Right to truth

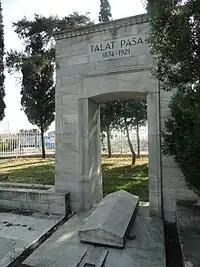
Talaat Pasha, the architect of the Armenian Genocide, was buried in 1943 at the Monument of Liberty, Istanbul as a national hero.

According to legal scholar Agostina Latino, the right to truth related to the Armenian genocide extends beyond Armenian genocide survivors to their descendants as well as Armenians at large. Latino states that, as the successor to the Ottoman government that committed the genocide, the Turkish government's ongoing Armenian genocide denial violates their right to truth. For example, there are monuments and streets named after the perpetrators, but not the victims.